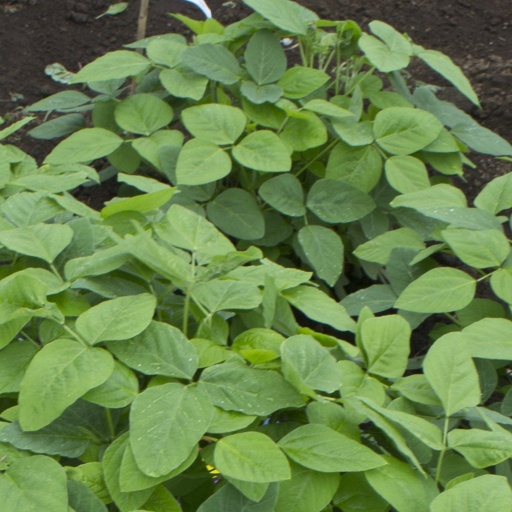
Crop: soybean